Antigua and Barbuda

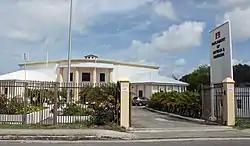
The meeting place of the Parliament of Antigua and Barbuda

The first two decades of Antigua's independence were dominated politically by the Bird family and the ABLP, with Vere Bird ruling from 1981 to 1994, followed by his son Lester Bird from 1994 to 2004. Though providing a degree of political stability, and boosting tourism to the country, the Bird governments were frequently accused of corruption, cronyism and financial malfeasance. Vere Bird Jr., the elder son, was forced to leave the cabinet in 1990 following a scandal in which he was accused of smuggling Israeli weapons to Colombian drug-traffickers. Another son, Ivor Bird, was convicted of selling cocaine in 1995.